Rho2 Arietis

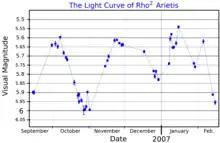
A visual band light curve for Rho Arietis, plotted from data presented in Tabur "et al." (2009)

Rho Arietis is classified as a semiregular variable star with periods of 49.9 and 54.8 days. It has the variable star designation, RZ Arietis.